Christiana Figueres

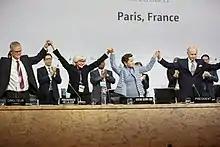
Adoption of the Paris agreement

Under the presidency of Patricia Espinosa (Mexico) COP16 in 2010 marked a radical departure from the previous conference in Copenhagen, delivering a comprehensive package infrastructure to assist developing nations including the Green Climate Fund, the UNFCCC Technology Mechanism, and the Cancun Adaptation Framework.